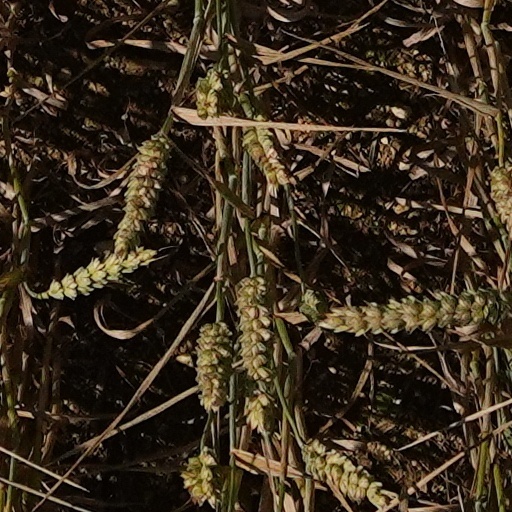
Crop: wheat